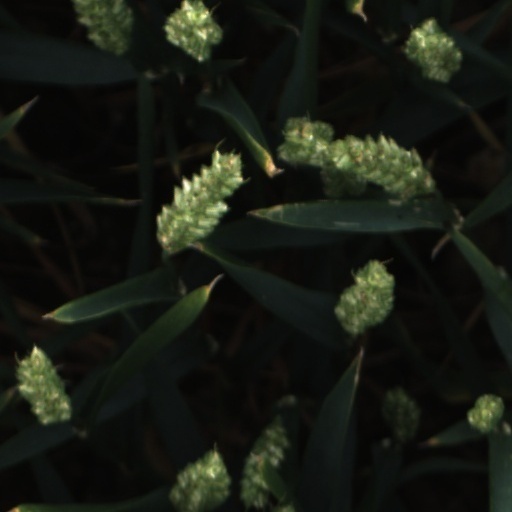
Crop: wheat